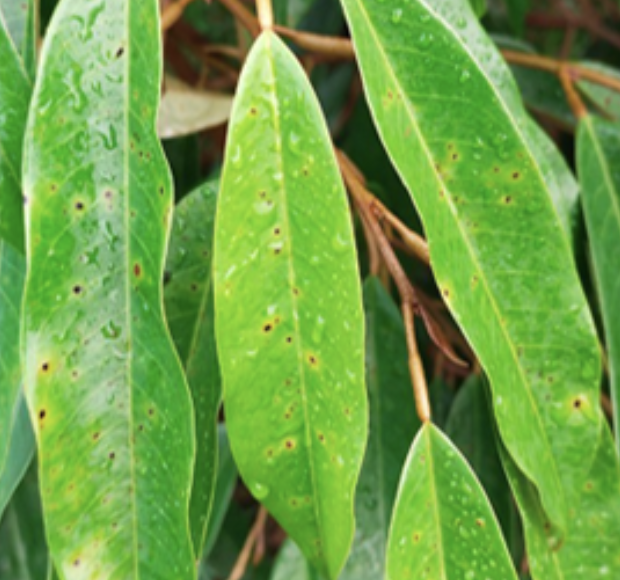
Label: canker_disease